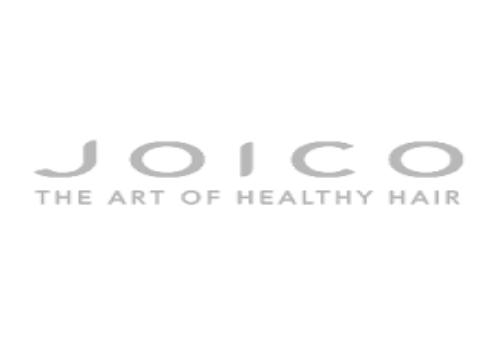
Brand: Joico
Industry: Necessities